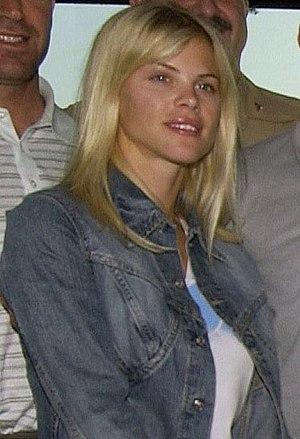
Elin Maria Pernilla Nordegren, née le 1ᵉʳ janvier 1980 à Stockholm, est un ancien mannequin suédois et l'ex-épouse du joueur de golf professionnel américain Tiger Woods. Sa mère, Barbro Holmberg, est une femme politique suédoise, ancienne ministre des Migrations de 2003 à 2006 ; son père, Thomas, un journaliste de radio ayant été chef de l'antenne de Washington de la radio suédoise.